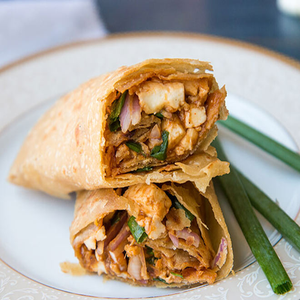
Dish: kathiroll